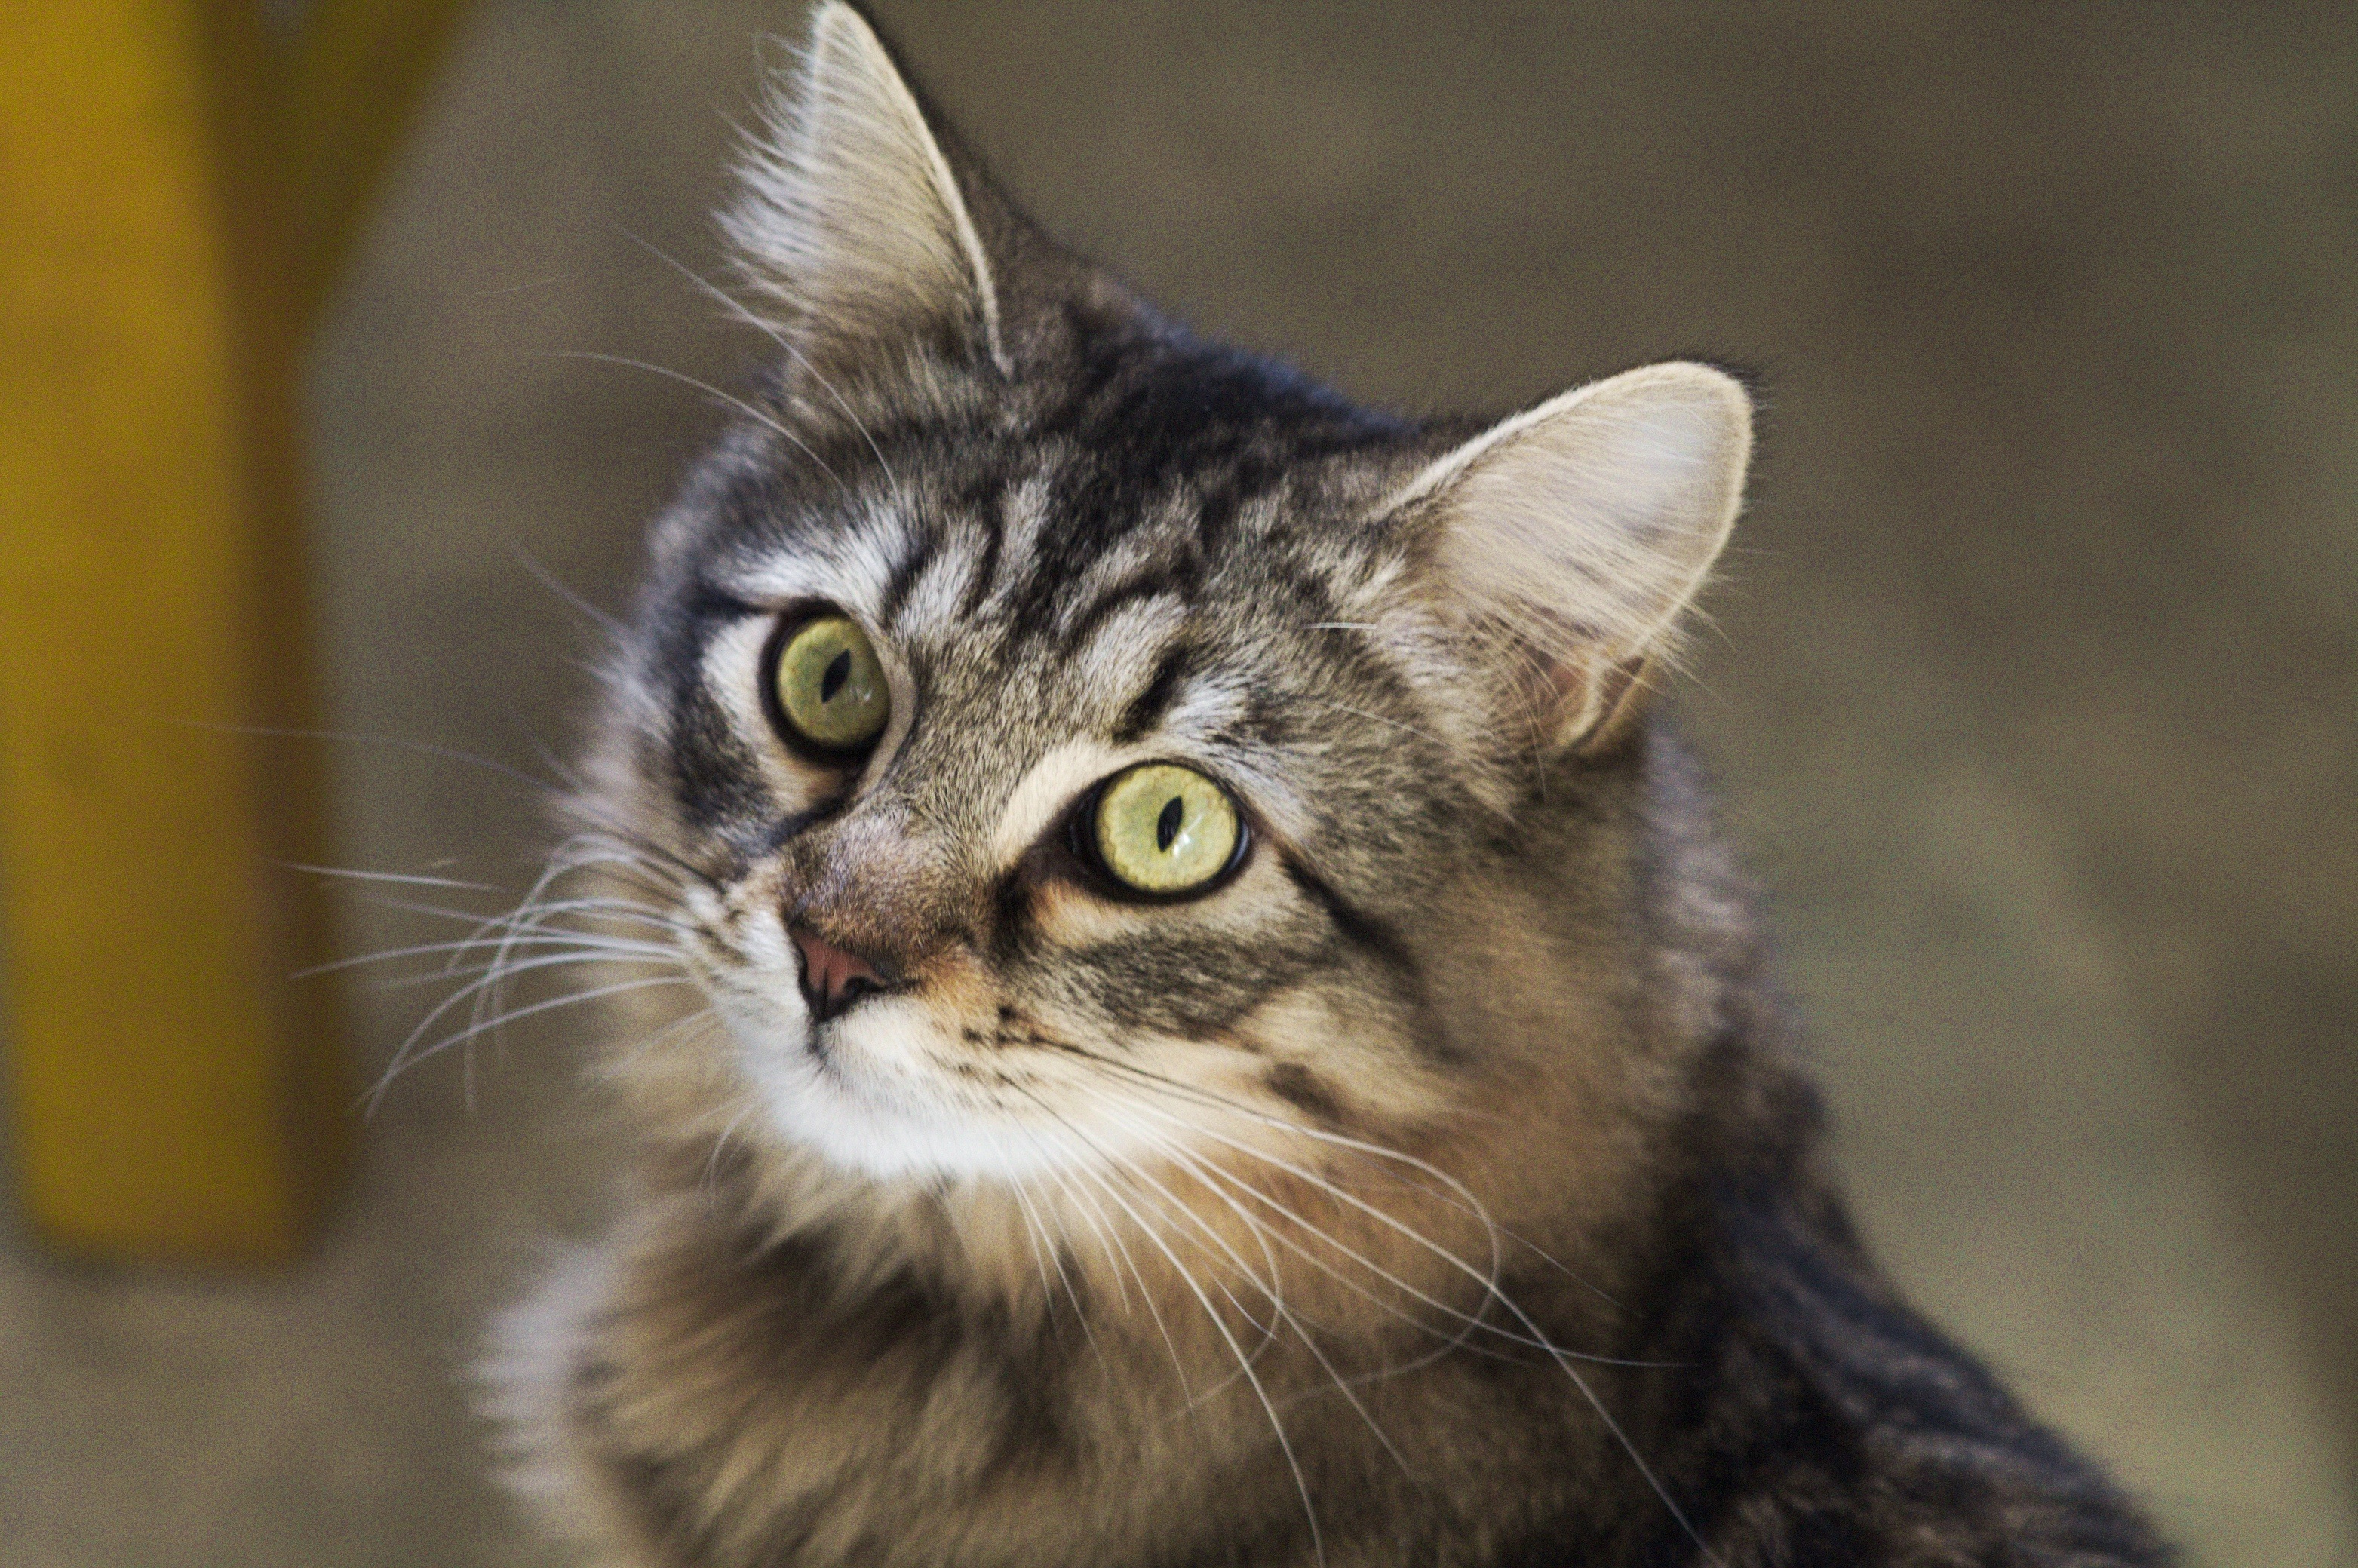
animal, kitten, cat, feline, mammal, fauna, eyes, whiskers, look, vertebrate, gutter, siberian, cat eyes, maine coon, street cat, tabby cat, norwegian forest cat, yellow eyes, european shorthair, wild cat, small to medium sized cats, cat like mammal, carnivoran, domestic short haired cat, pixie bob, american shorthair, domestic long haired cat, european cat